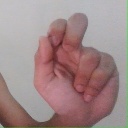
अक्षर: ढ